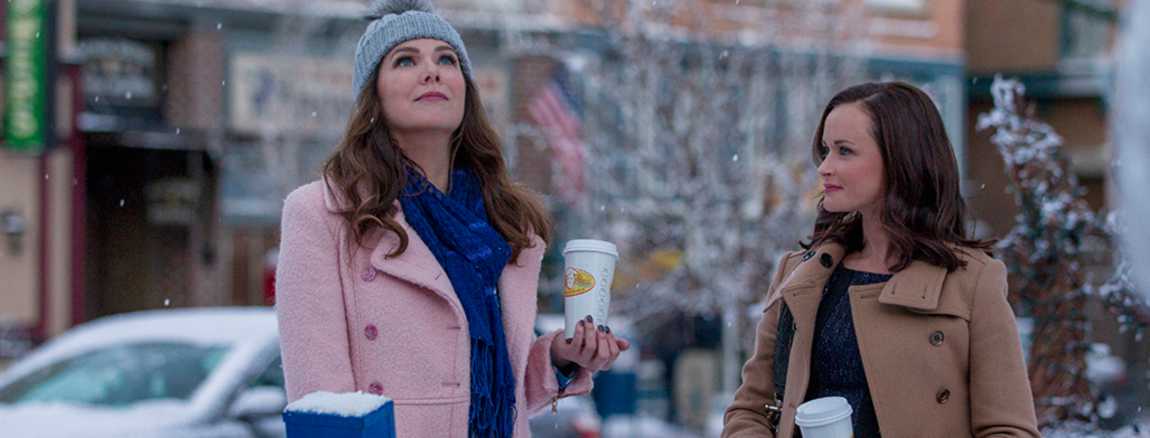
Gender: women